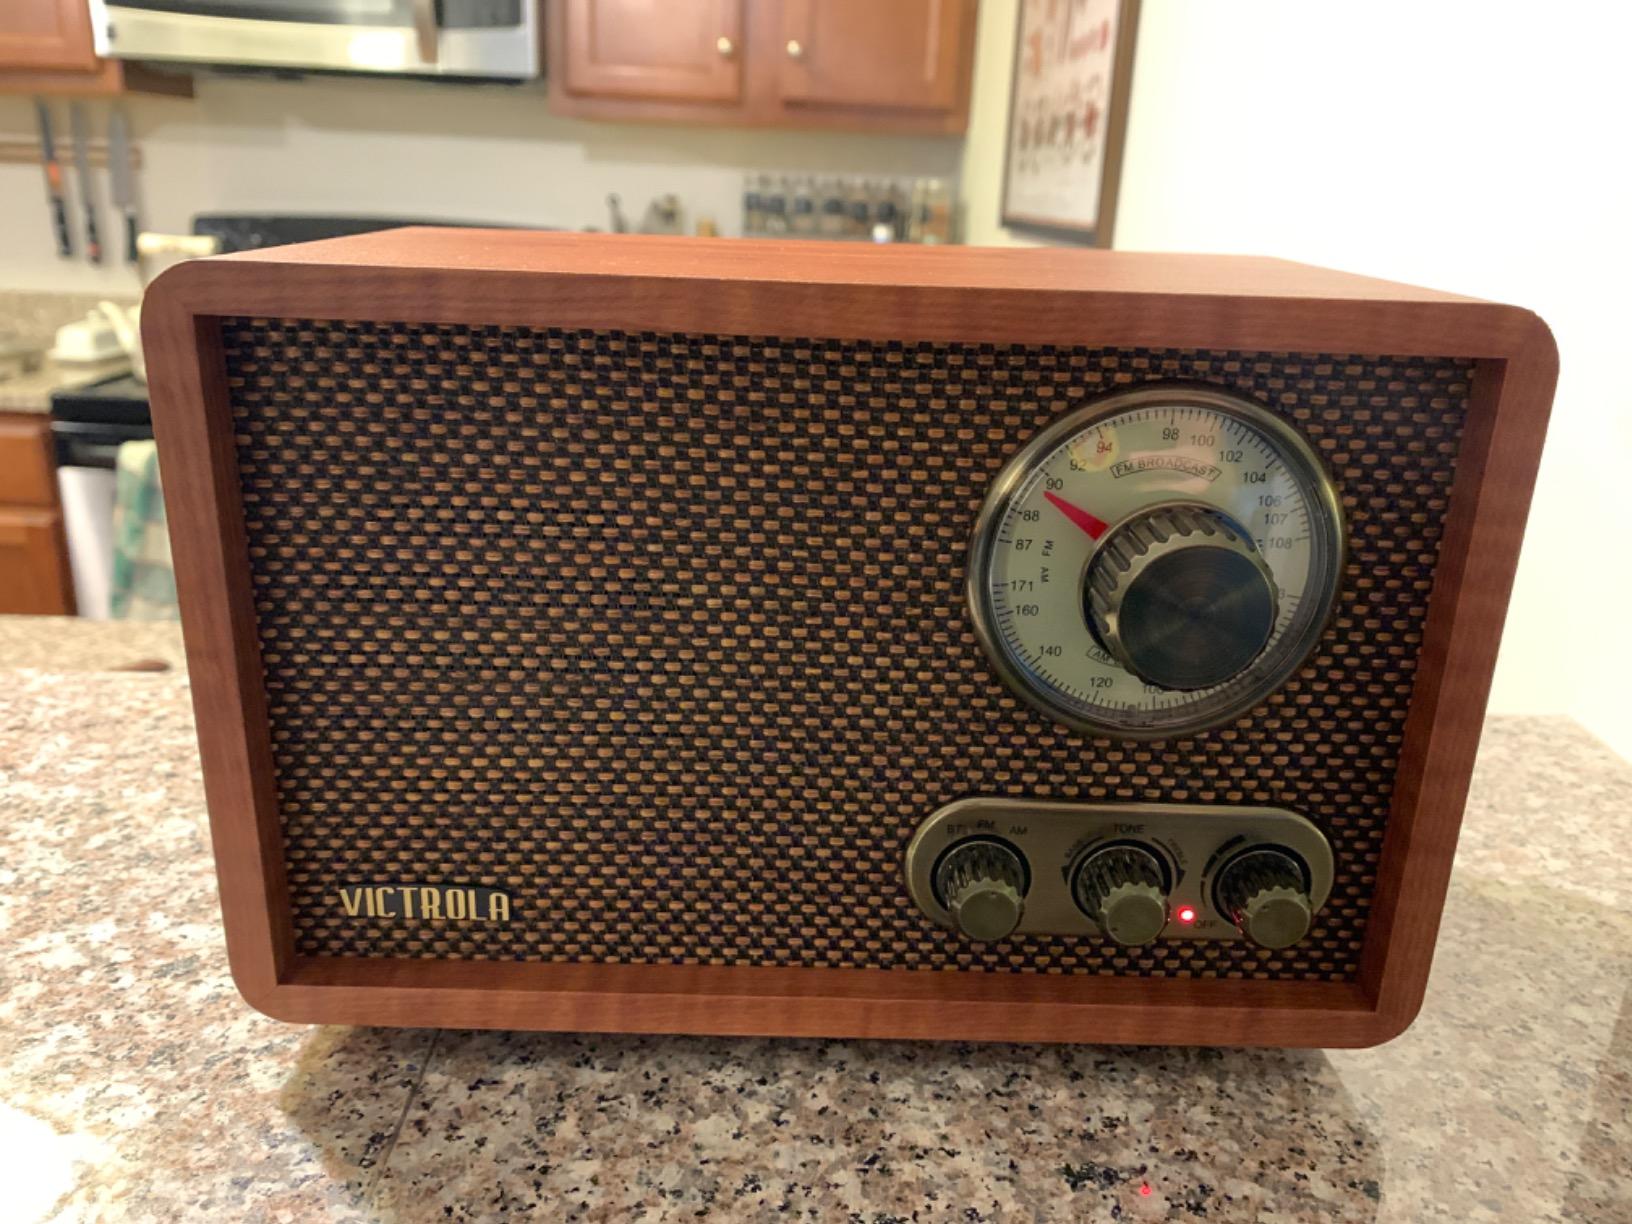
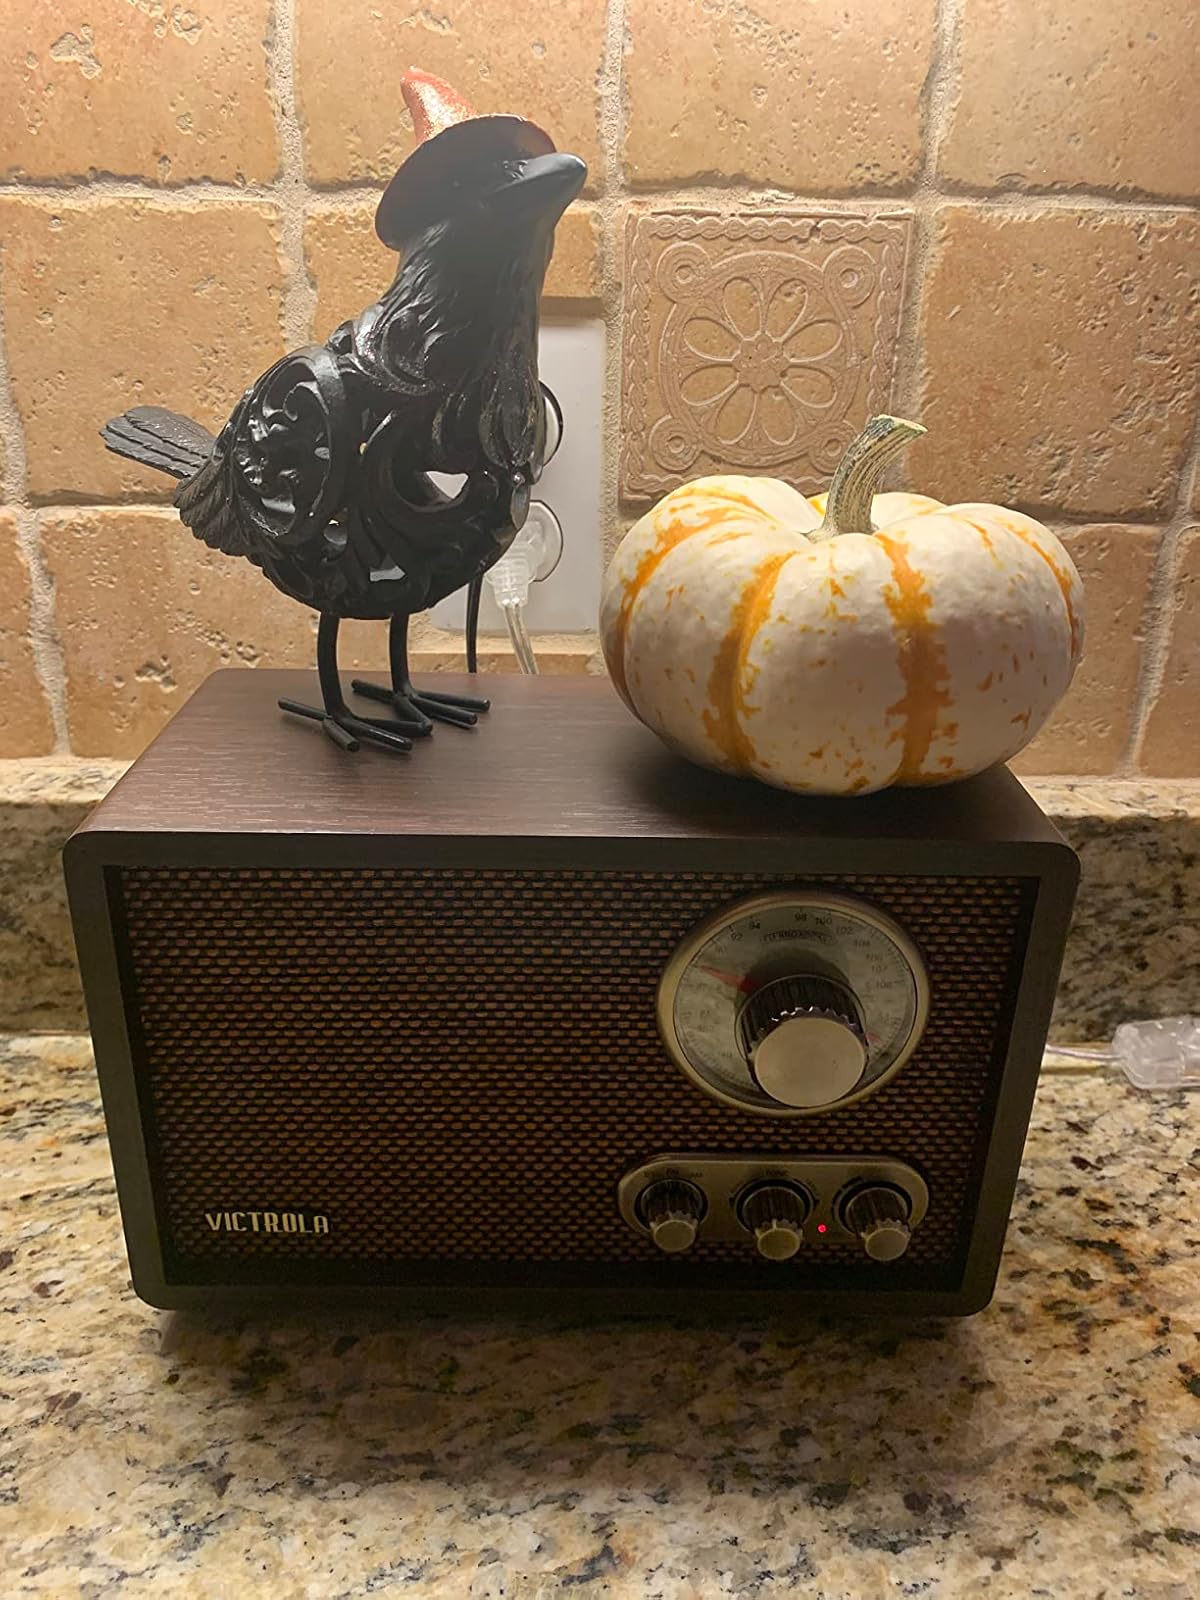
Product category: radio
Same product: yes